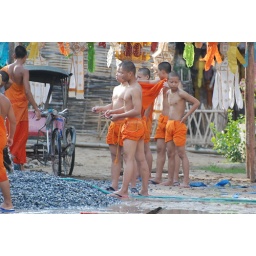
Some monk boys fooling around with water in Chiang Mai ... enjoy